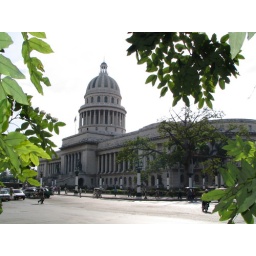
Completed in 1929, it was the seat of government until the Cuban Revolution in 1959, now home to the Cuban Academy of Sciences.